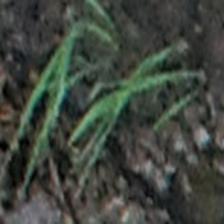
Label: clustered